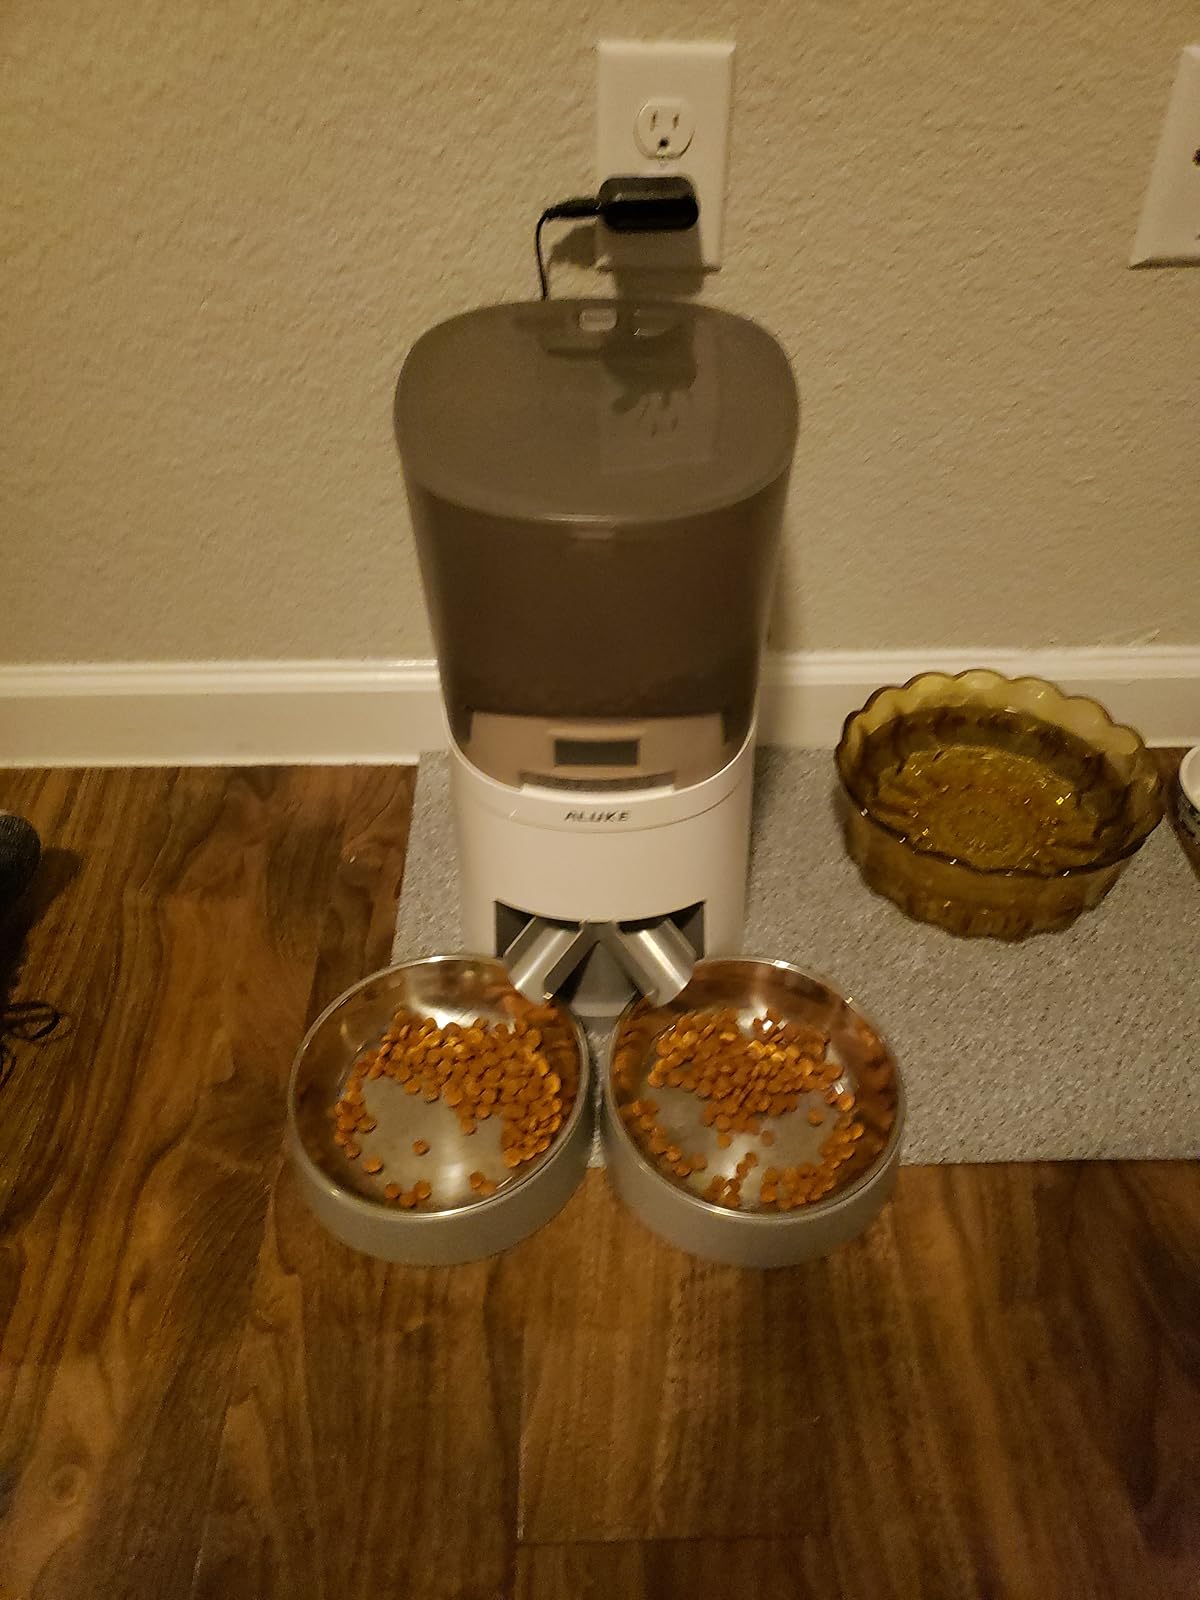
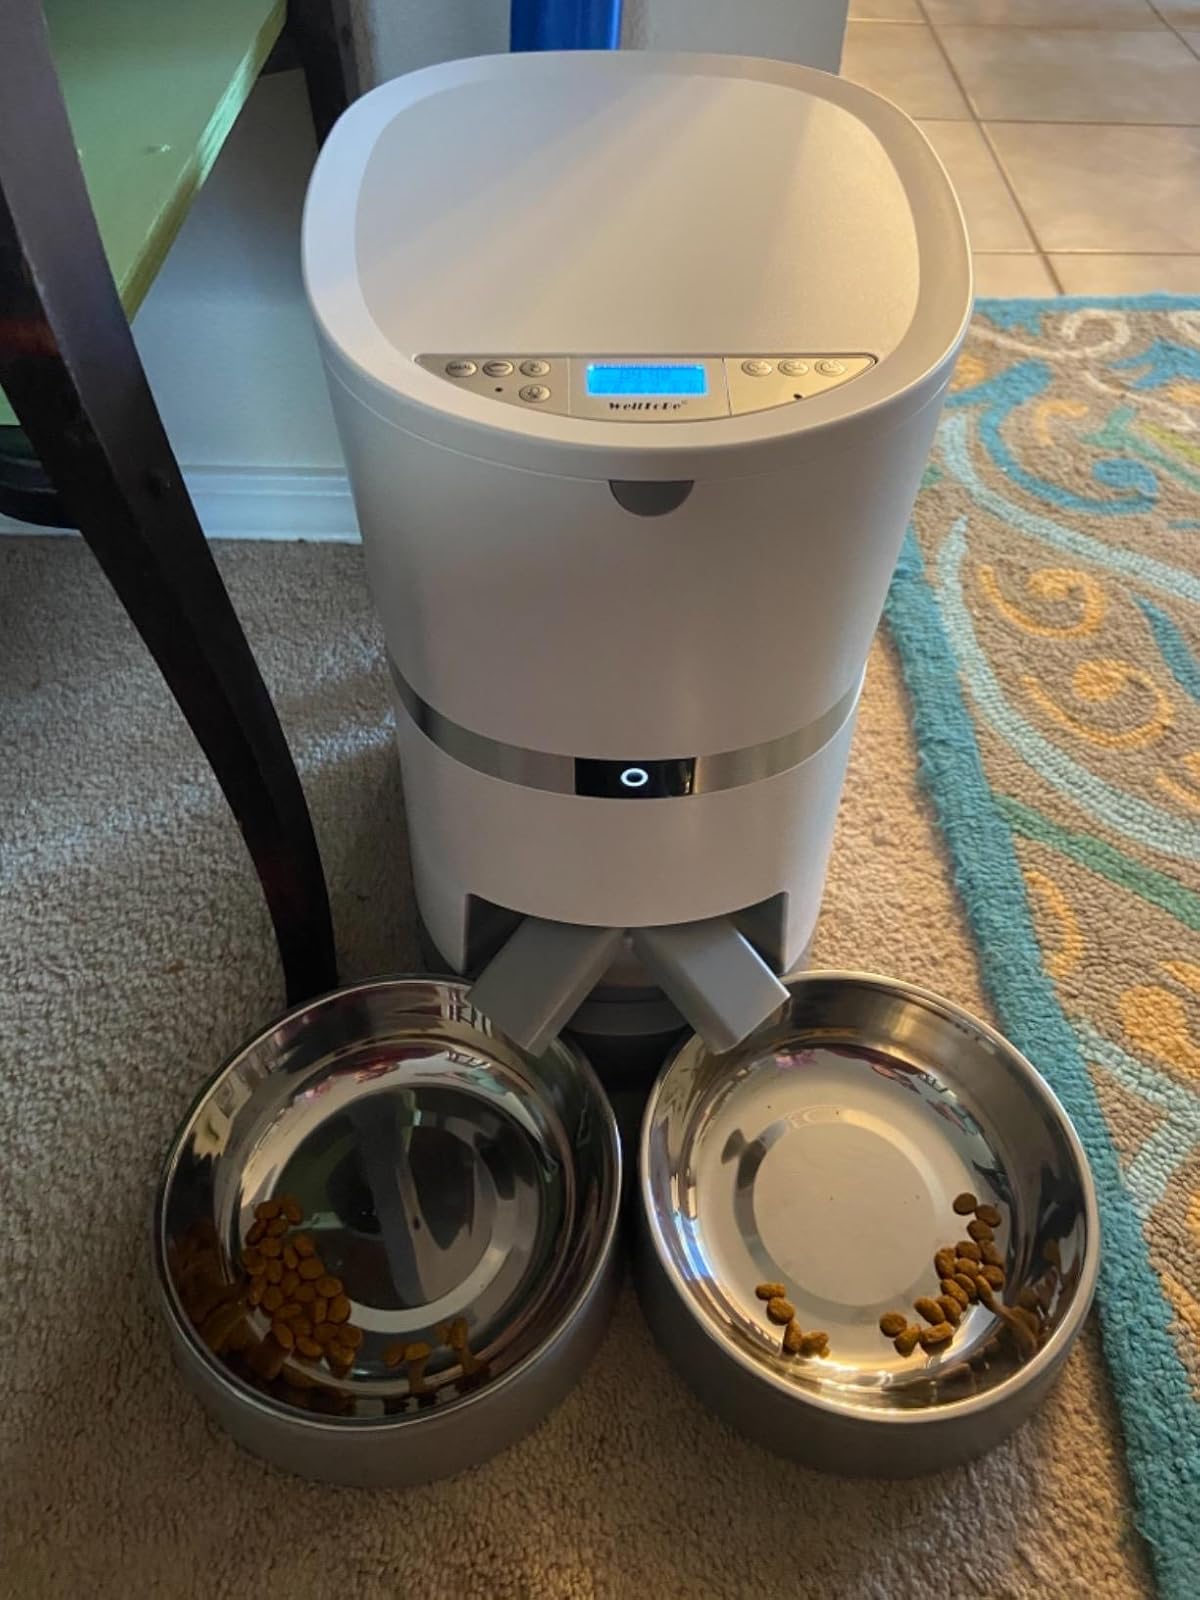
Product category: items_feeder
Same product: no